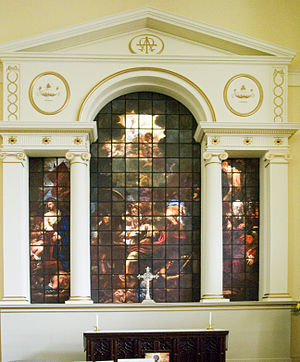
Saint Paul's Church (Birmingham)
Østvinduet — Omvendelsen af Paulus
St Paul’s er en anglikansk kirke beliggende på St Paul's Square i Birmingham, England.